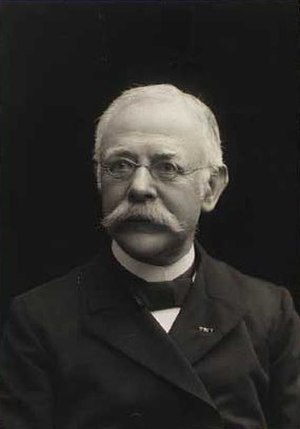
Louis Hammerich (birkedommer)
Louis Hammerich